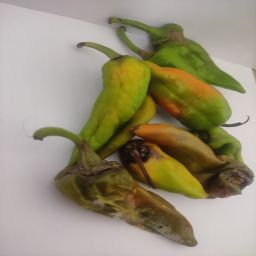
Crop: New Mexico Green Chile
Quality: Damaged